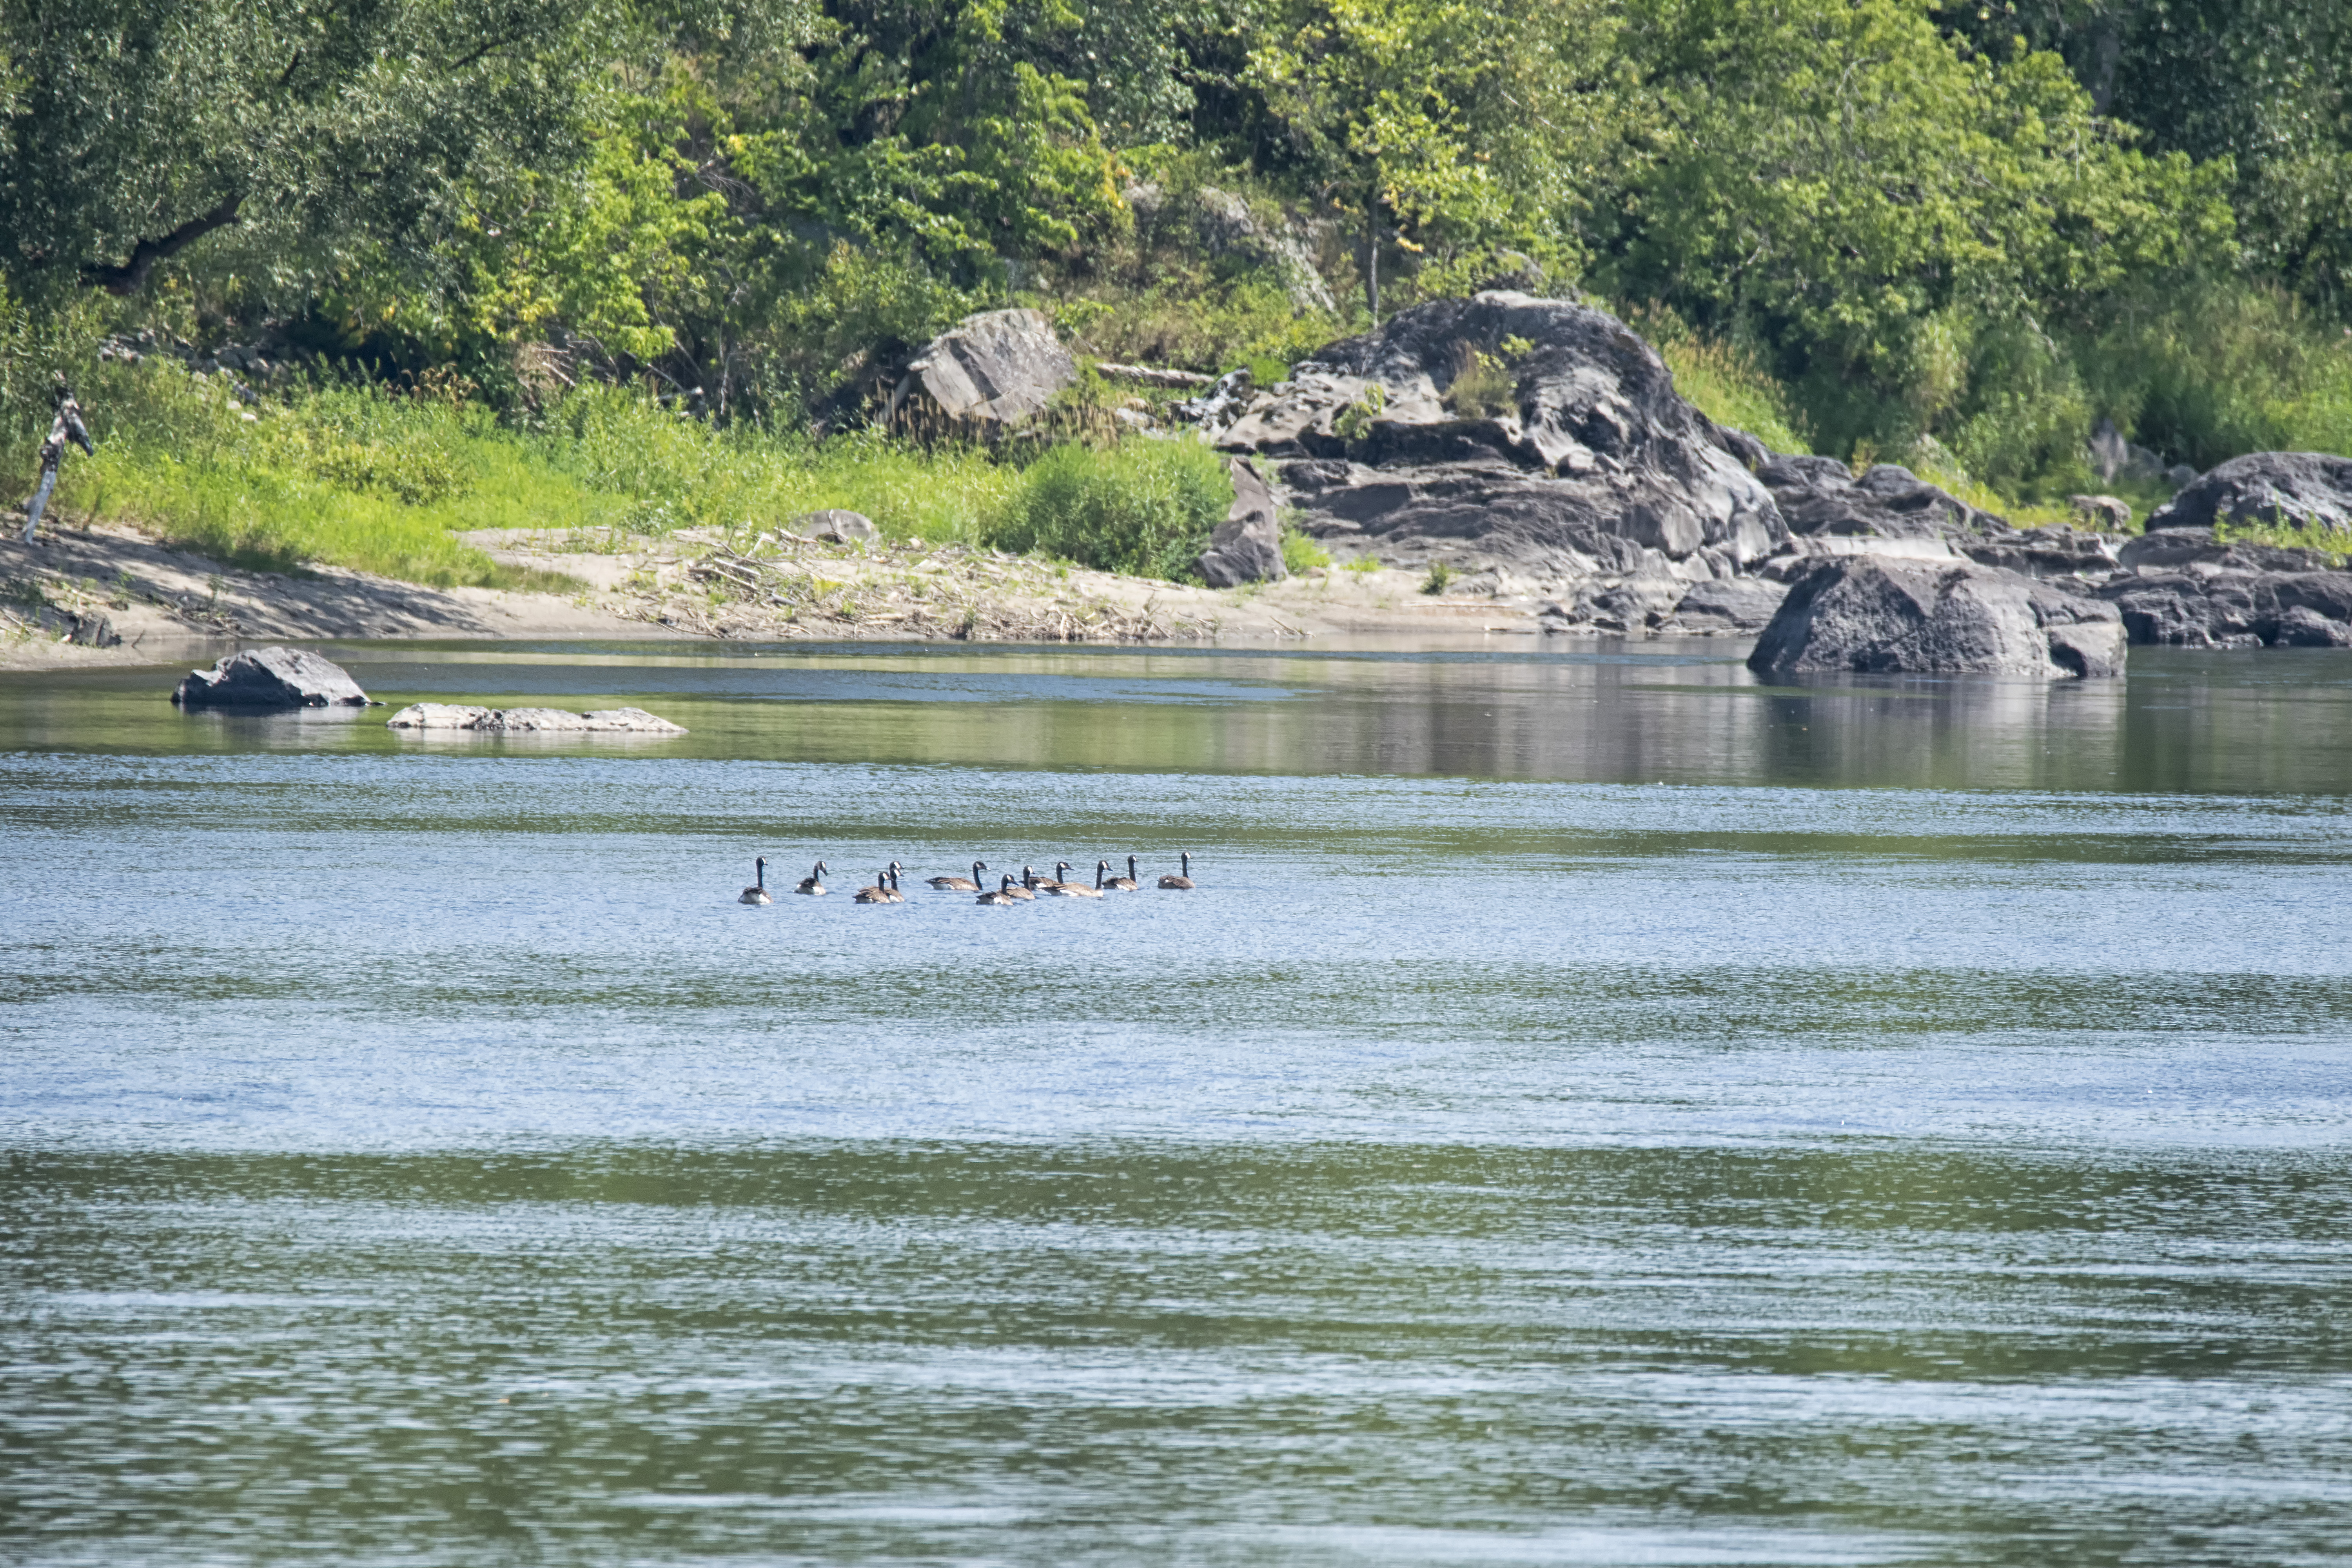
sea, water, nature, wilderness, bird, boat, shore, lake, river, vehicle, bay, reservoir, boating, canada, goose, quebec, loch, du, sherbrooke, oiseau, bernache